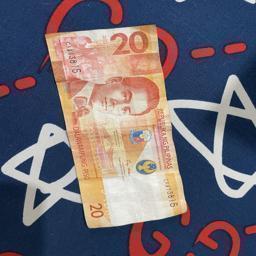
Label: 20_Old_Front